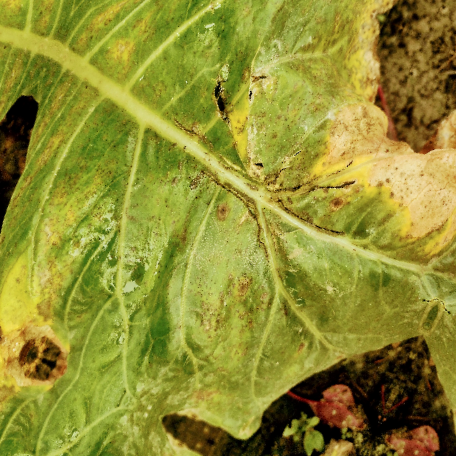
Label: Downy Mildew